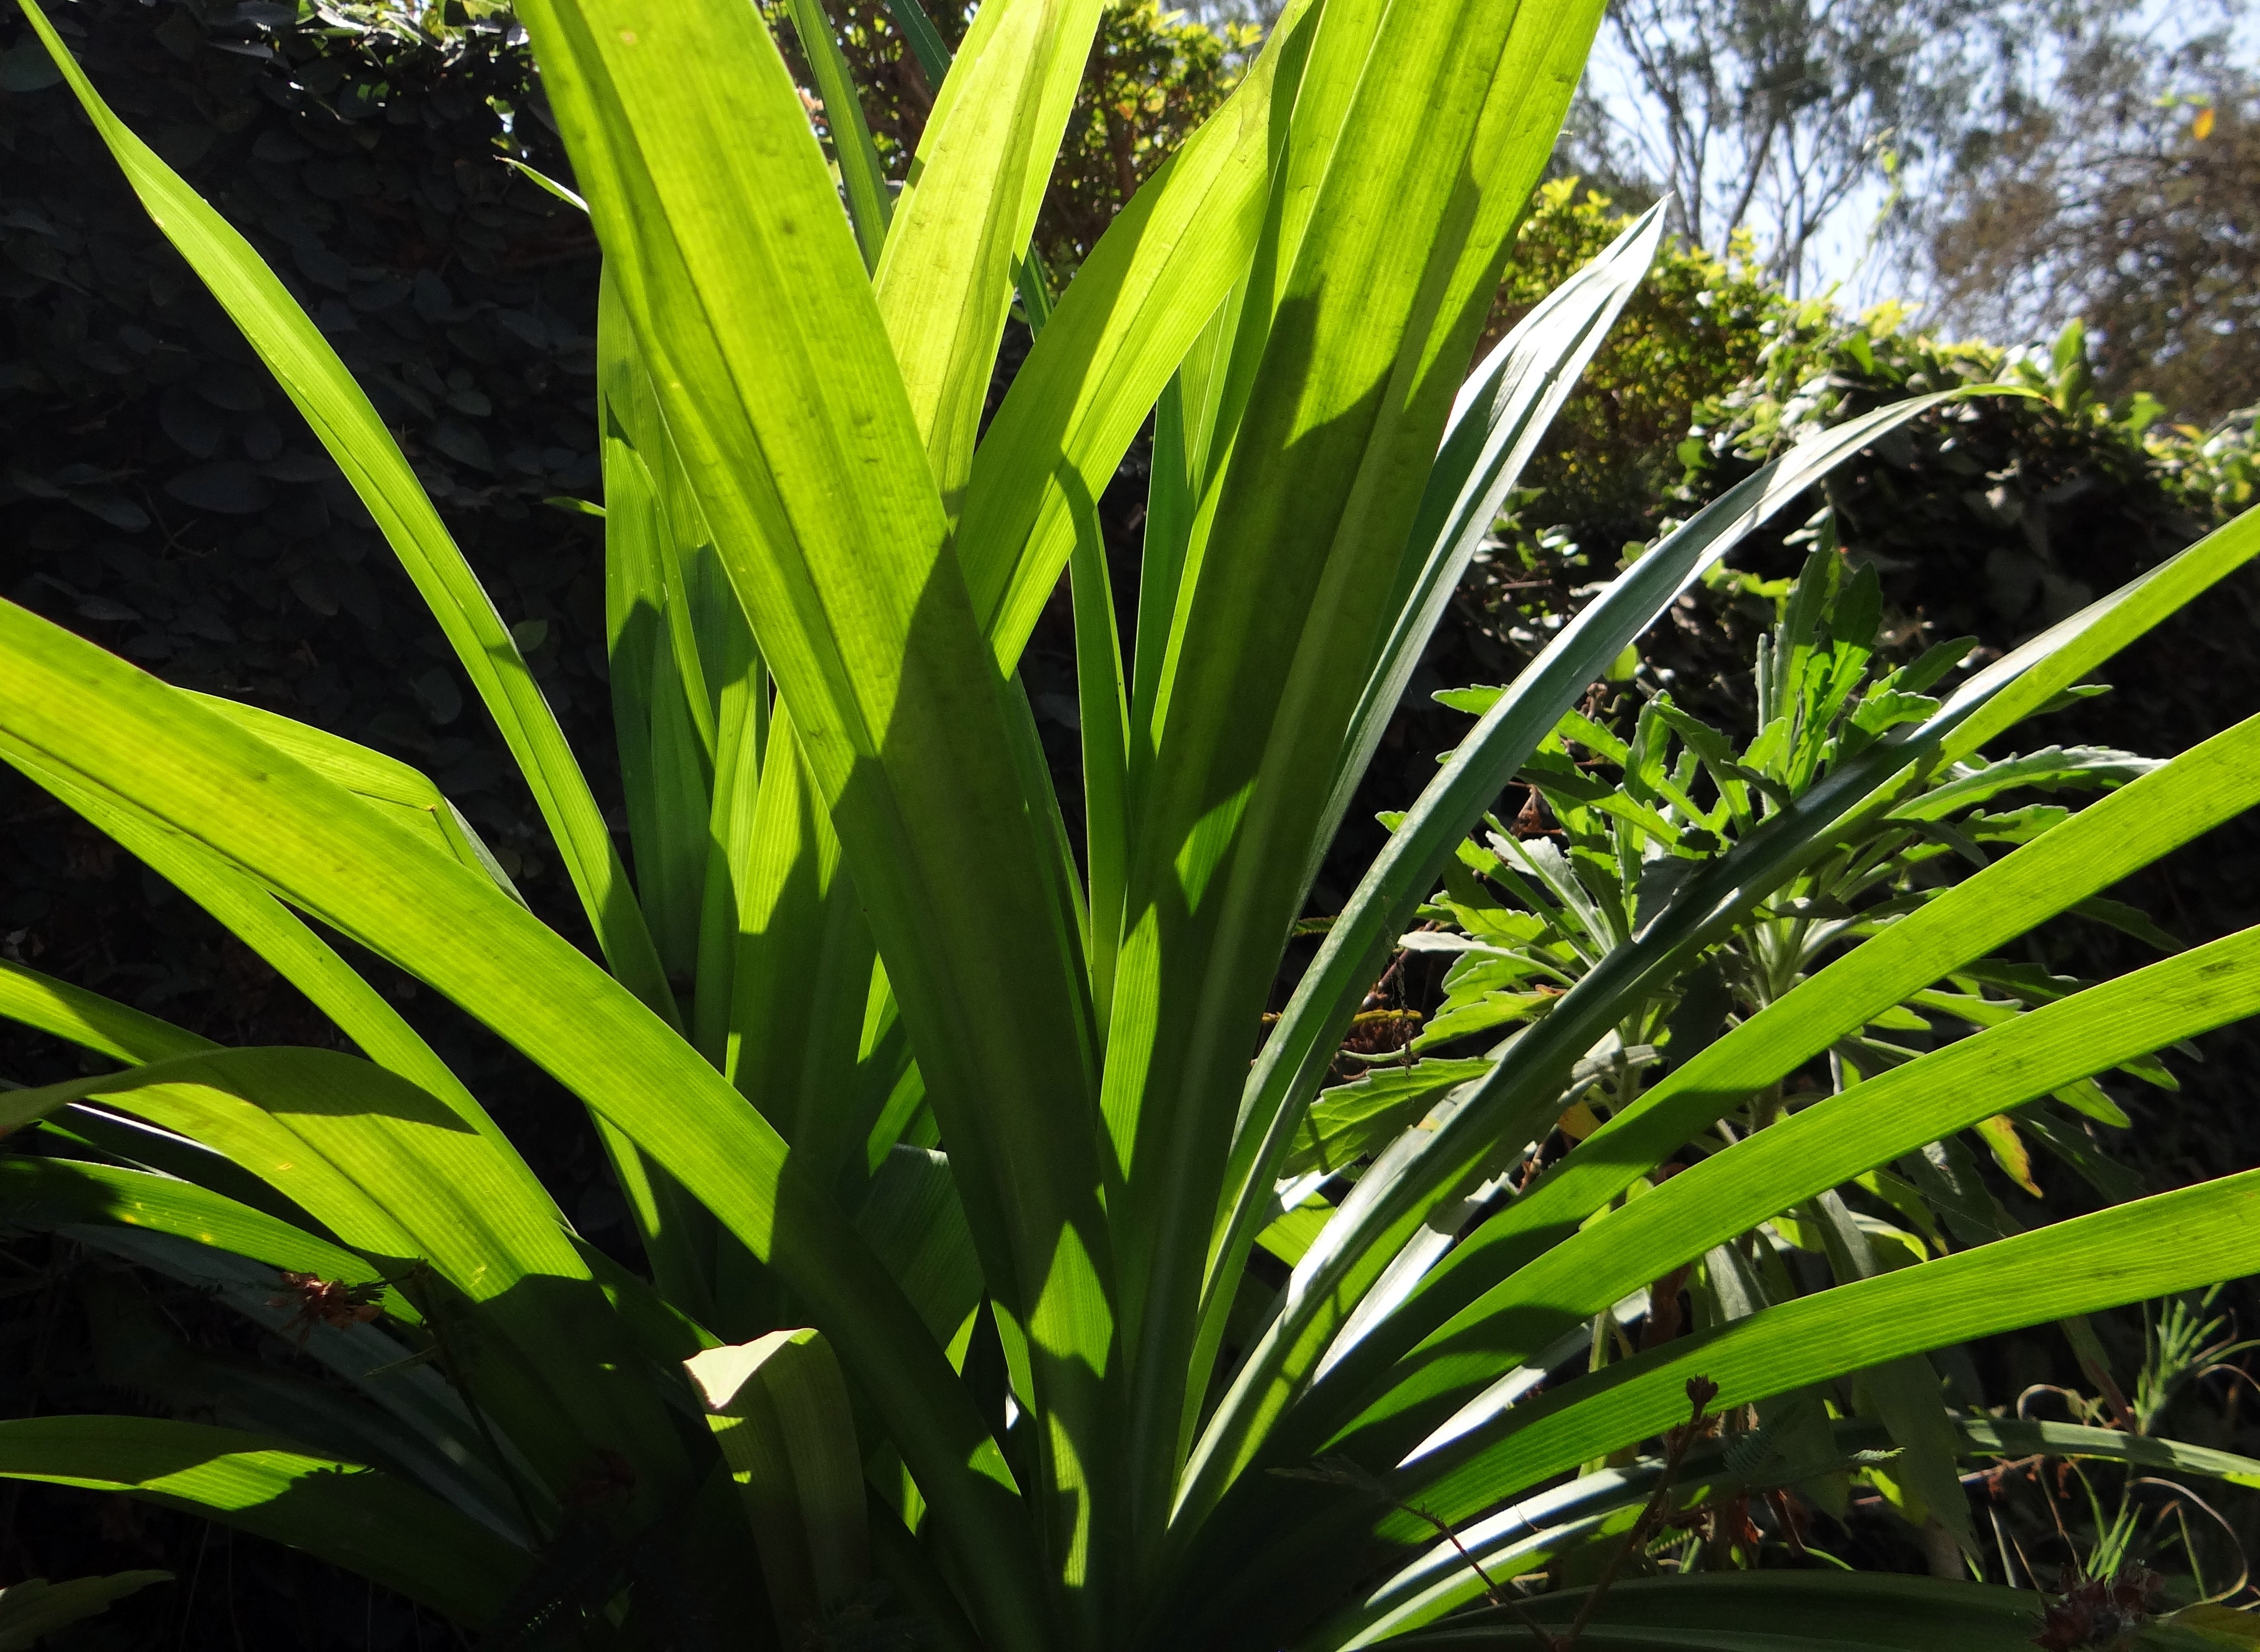
tree, grass, plant, leaf, flower, bush, green, jungle, culinary, produce, tropical, botany, garden, flora, leaves, india, pandanus, aromatic, flowering plant, annapurna, grass family, plant stem, land plant, arecales, palm family, amaryllifolius